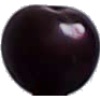
Label: Cherry Wax Black 1